El Tatio

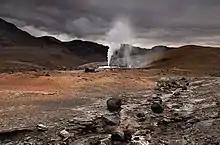
A tall steam column

The geothermal field covers an area of at elevations of , and is characterized by fumaroles, hot springs, steam vents and steaming soil. Stronger geothermal activity is located within three discrete areas covering a total of surface, and includes boiling water fountains, hot springs, geysers, mudpots, mud volcanoes and sinter terraces; further, chimneys of extinct geysers have been noted. One of these three areas lies within a valley, the second on a flat surface and the third along the banks of the Rio Salado. The first area offers a notable contrast between the snow-covered Andes, the coloured hills that surround the field and the white deposits left by the geothermal activity. Most geysers of El Tatio are found here and are particularly noticeable in cold weather. A similar landscape exists at the third (lower) area, with the presence of the Rio Salado river adding an additional element to the landscape. The second area is located between a creek and a hill and includes an artificial pool for tourists. Its vents often have higher discharges than others in the field.